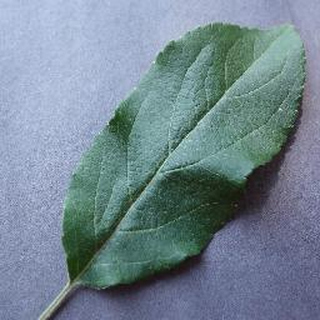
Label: healthy_apple